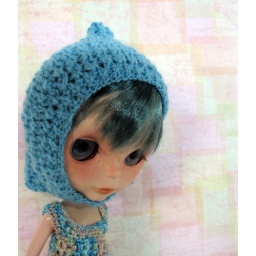
Fili in Sky blue hat